Dunston, Staffordshire

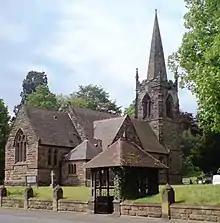
Dunston St Leonard's church, May 2008

In 1548 the Penkridge college under the terms of the Chantries Act 1547, a crucial part of the Reformation legislation of Edward VI's reign. A vicar was appointed at Penkridge, along with an assistant, and this arrangement persisted for several centuries. Ultimate control, however, rested with the successors to the royal peculiar. From 1585, this was the Littleton family of Pillaton Hall, soon to become the Littleton Baronets, and later Barons Hatherton. They had advowson, the right to appoint clergy in the parish, and were not subject to the ordinary, the Bishop of Lichfield. The little church at Dunston was termed a chapel of ease with cure of Penkridge but no specific appointment was made to it: it was simply part of a wider parish, served by two clergy, with the curate generally attending to services at Dunston. Only with the final winding up of the peculiar in 1858 and the establishment of a separate parish was the way clear to provide adequate pastoral care through the establishment of a separate benefice. From 1868 the parish had a titular vicar, and from 1892 the benefice was merged with that of Coppenhall. A new building was erected at the expense of the Perry family.